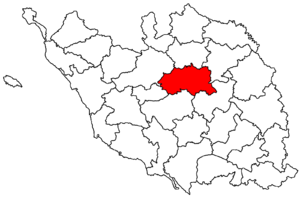
Le canton des Essarts dans le découpage cantonal vendéen de 1973.